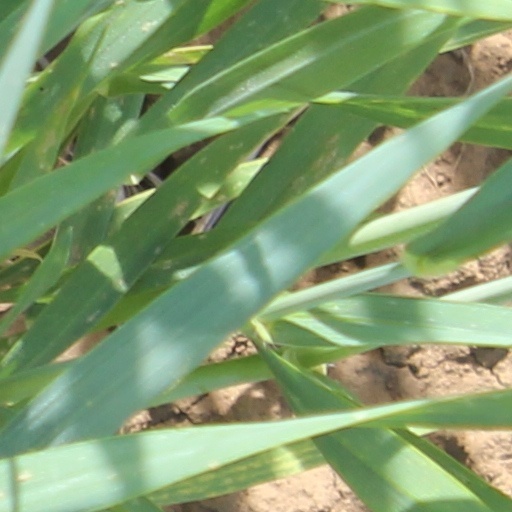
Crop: wheat